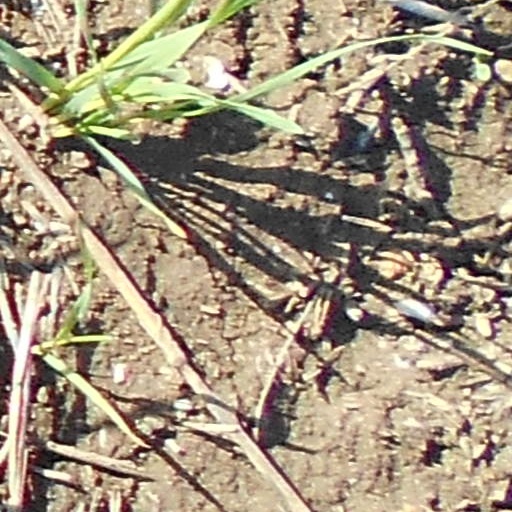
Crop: wheat